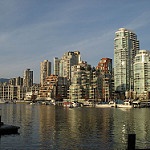
Label: buildings